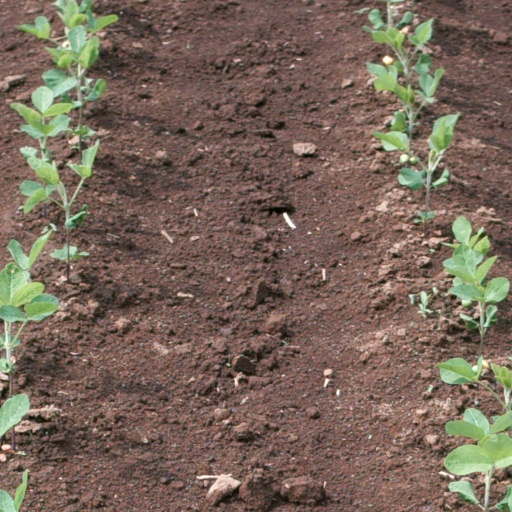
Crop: soybean